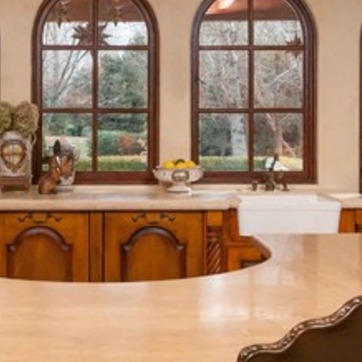
Material: metal